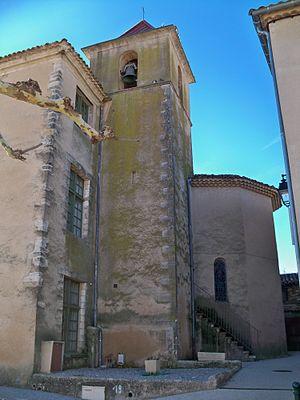
clocher de l'église d'Ongles (04) France
Ongles est une commune française, située dans le département des Alpes-de-Haute-Provence en région Provence-Alpes-Côte d'Azur.
Le département français des Alpes-de-Haute-Provence compte 275 églises pour un total de 200 communes, soit une moyenne de 1,37 église par commune.